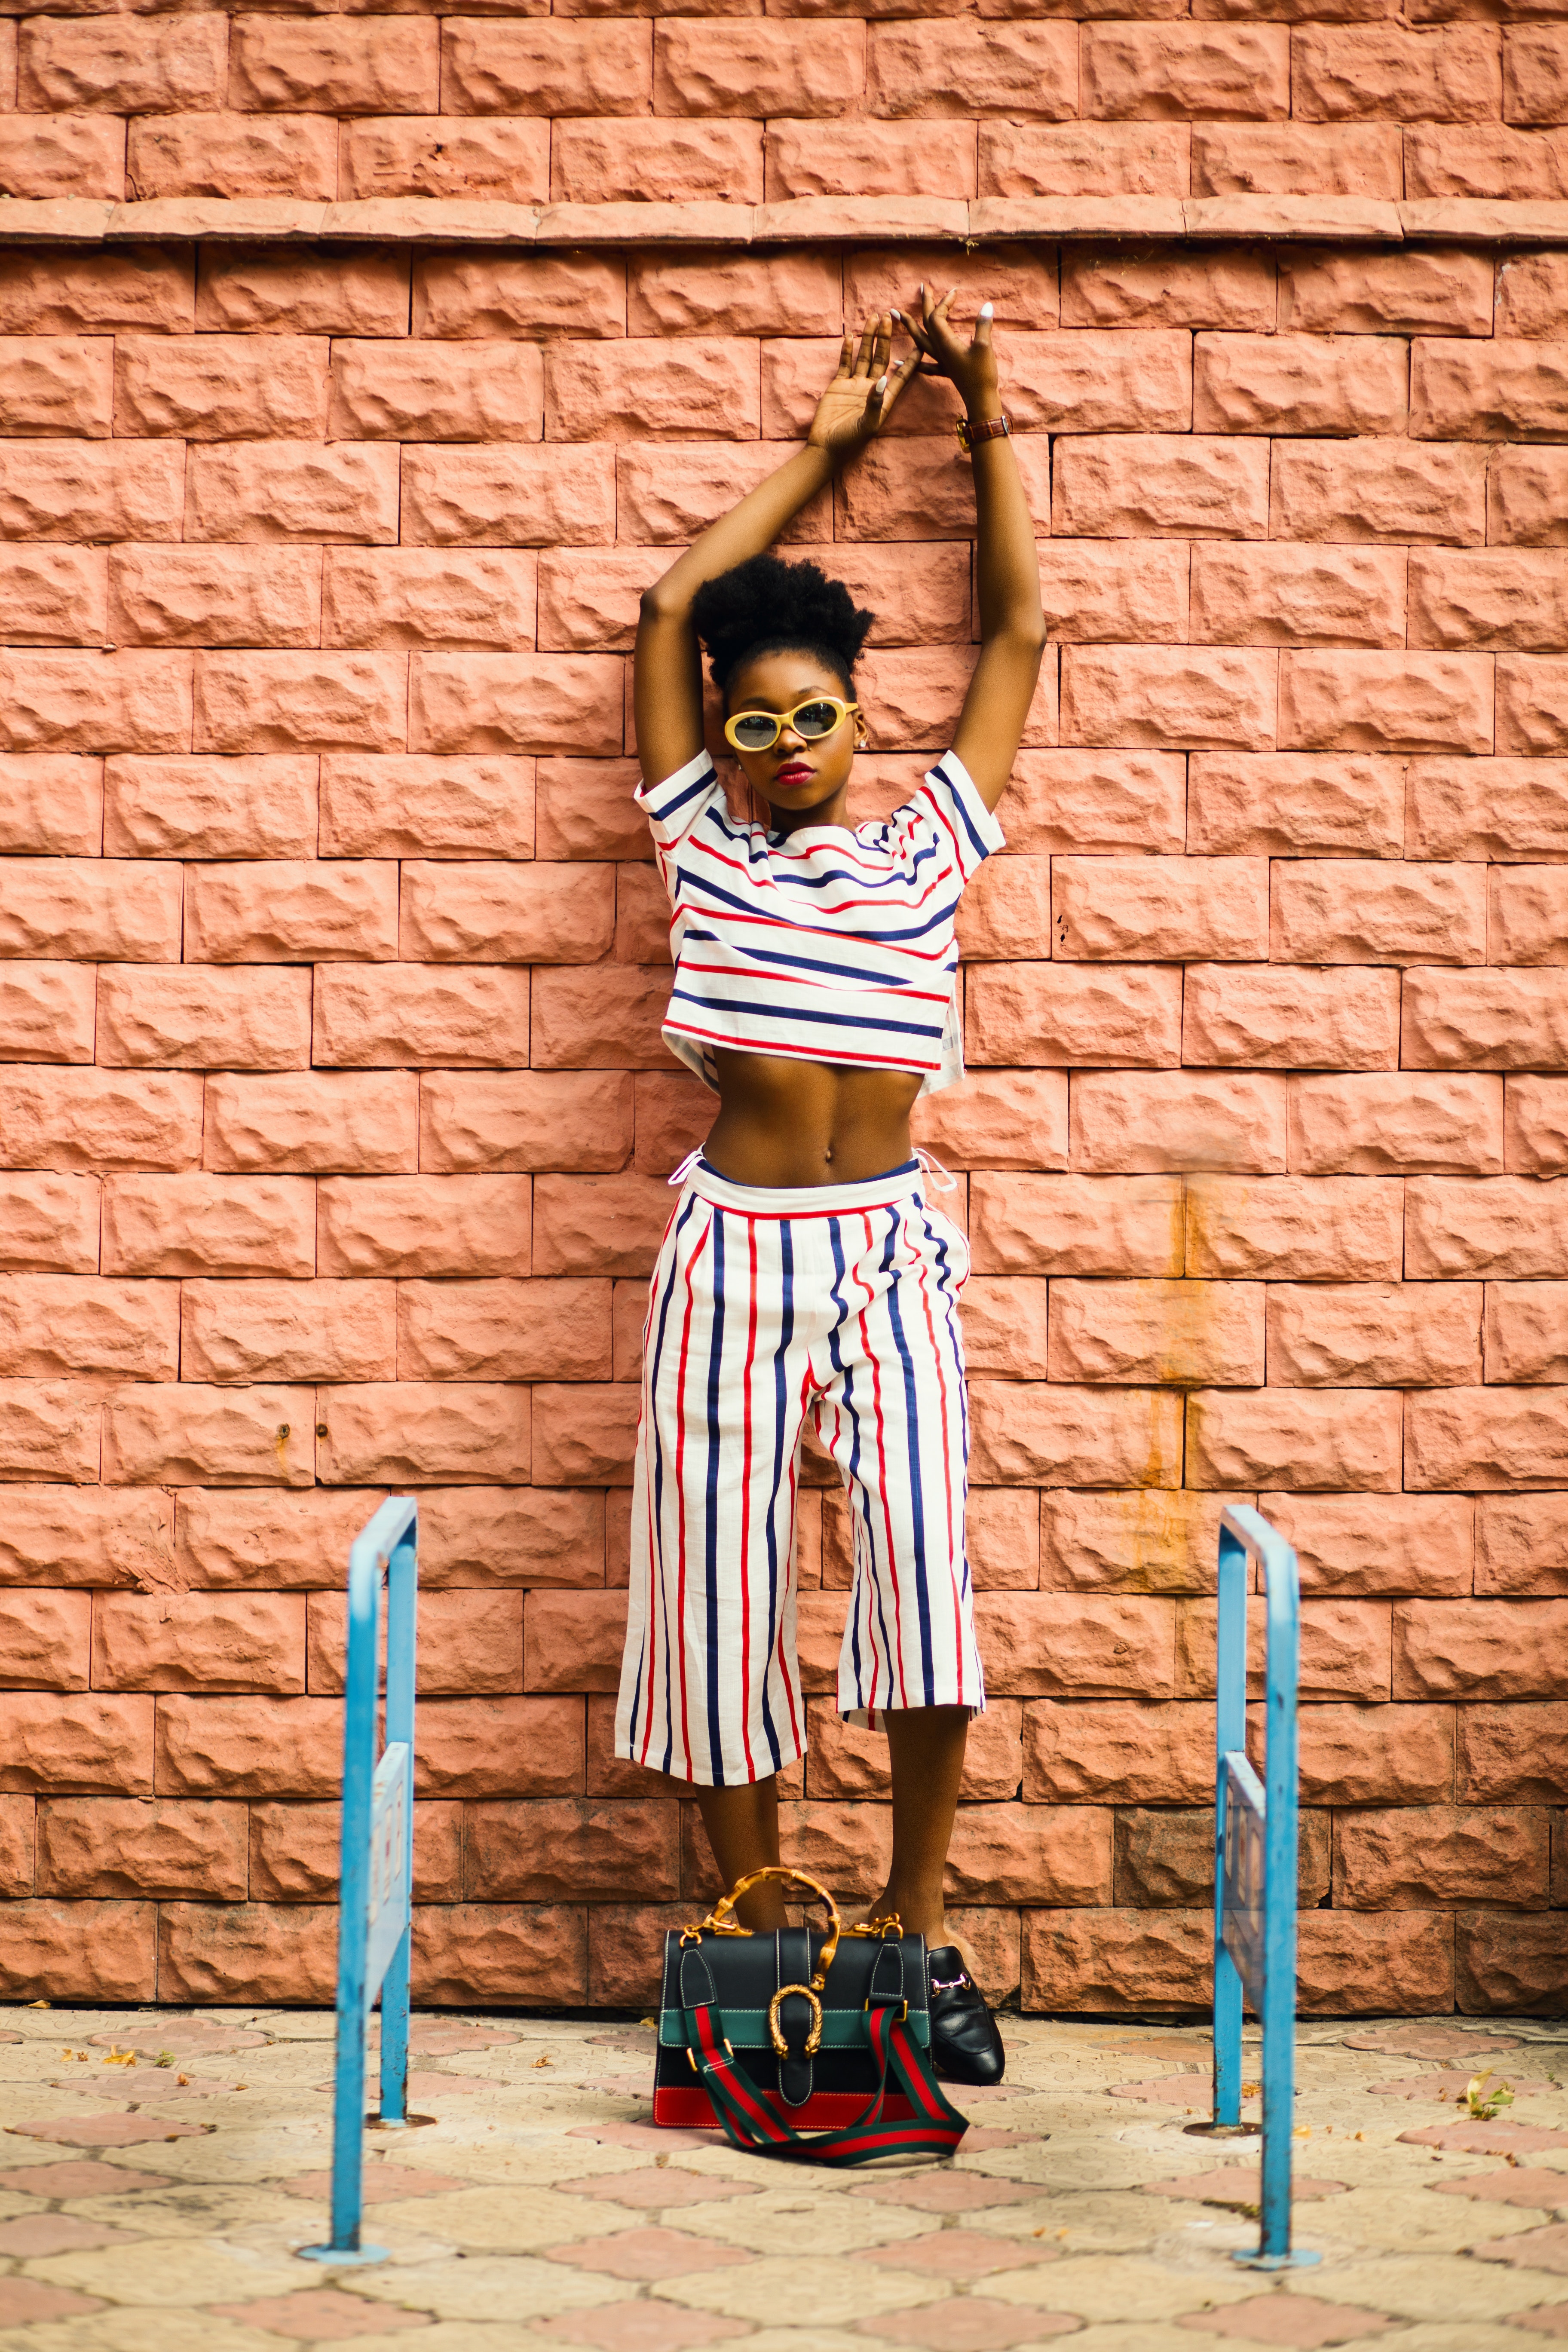
wall, brick, temple, brickwork